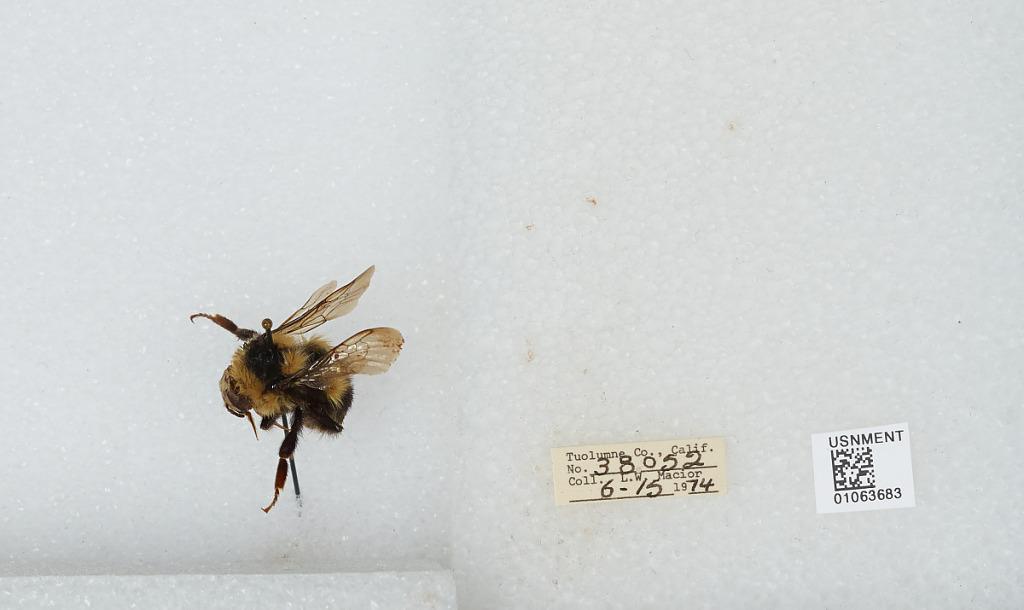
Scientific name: Bombus bifarius nearcticus
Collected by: L. Macior
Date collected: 1974-6-15
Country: United States
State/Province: California
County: Tuolumne
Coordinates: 38.02, -119.93